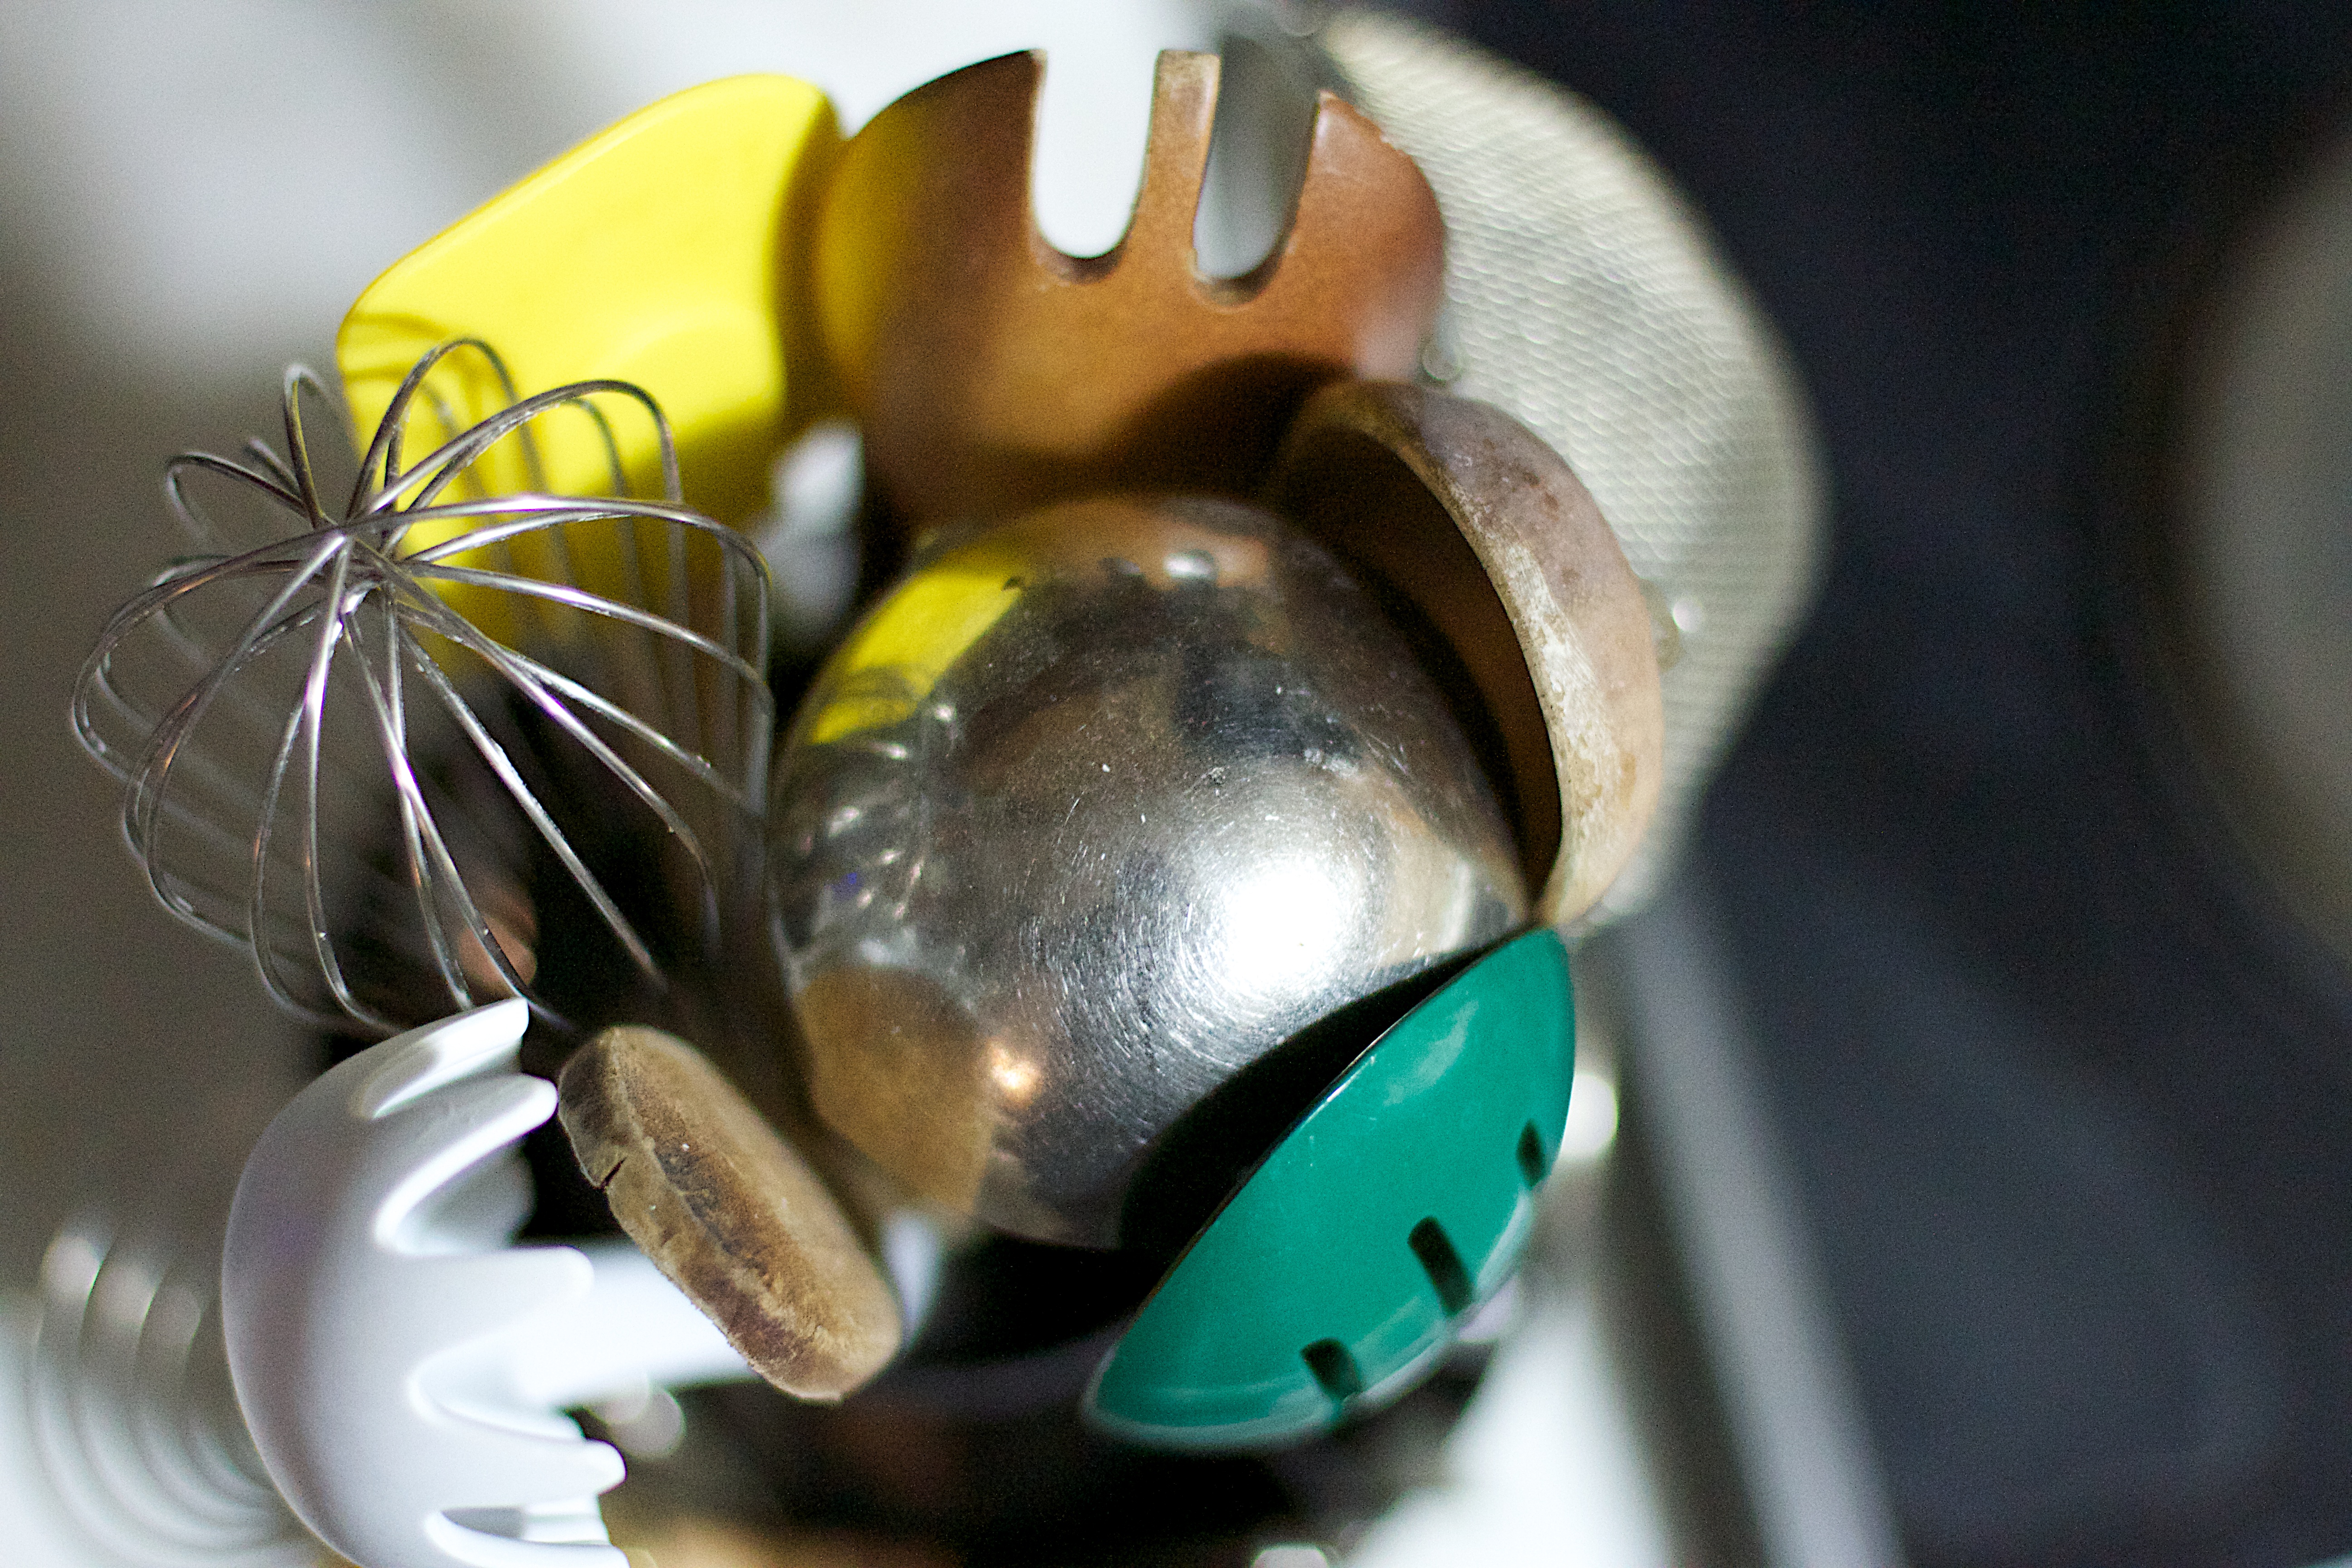
flower, green, close up, organ, dailycreate, tdc760, macro photography